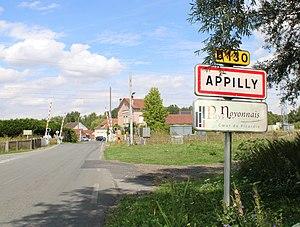
Entrée du village
Appilly est une commune française située dans le département de l'Oise en région Hauts-de-France.